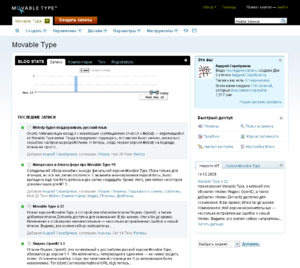
Movable Type est un moteur de blogue propriétaire, écrit en Perl, et développé par la société californienne Six Apart. De juin 2007 à juillet 2013, Six Apart a publié les sources de son logiciel sous licence libre.